Gaël Monfils

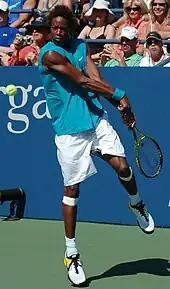
Monfils at the 2009 US Open

Monfils played his first tournament at the Qatar Open and caused a two-set upset in the quarterfinals against Rafael Nadal. Monfils lost to finalist Andy Roddick in three sets, after being up a break in the first set and losing it. At the 2009 Australian Open, Monfils lost to fellow Frenchman Gilles Simon in the fourth round, retiring due to a wrist injury. At the Abierto Mexicano Telcel, Monfils lost in the final to Nicolás Almagro. Monfils competed at the 2009 Monte Carlo Masters, losing in the first round to Janko Tipsarević in straight sets.